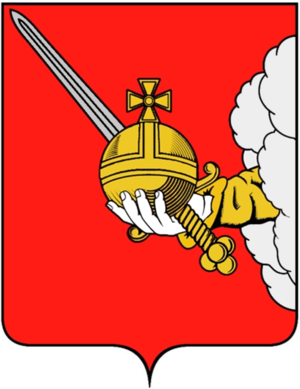
Ci-après la liste des villes de Russie dont la population était supérieure à 100 000 habitants au recensement de 2010. La capitale administrative des différents sujets fédéraux est indiquée en gras.
Vologda est une ville au nord de la Russie et la capitale administrative de l'oblast de Vologda depuis 1937. Sa population s'élevait à 306 487 habitants en 2013.